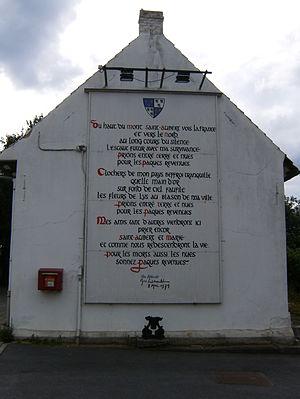
Poème sur la façade de la maison en face du Jardin des poètes du Mont-Saint-Aubert
Mont-Saint-Aubert est un village de Belgique situé en Wallonie picarde, au nord-ouest de la province de Hainaut, à quatre kilomètres au nord de la ville de Tournai. Il fait administrativement partie de cette ville depuis la fusion des communes de 1977, étant dans le district de Kain ; c’était auparavant une commune à part entière. Selon le dernier recensement établi en 2005, le village compte 608 habitants répartis sur un territoire de 884 hectares. Le mont qui donne son nom à la commune culmine à 149 mètres.